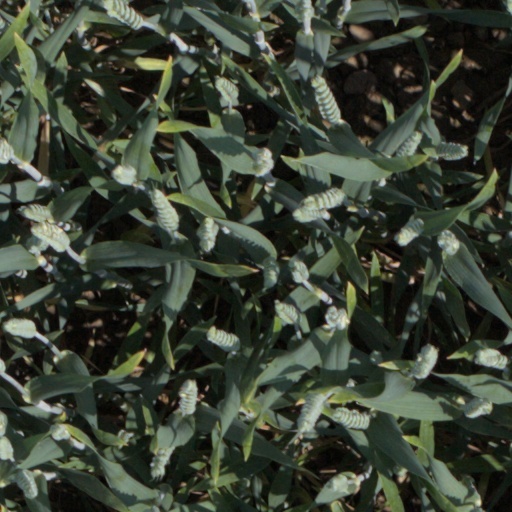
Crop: wheat